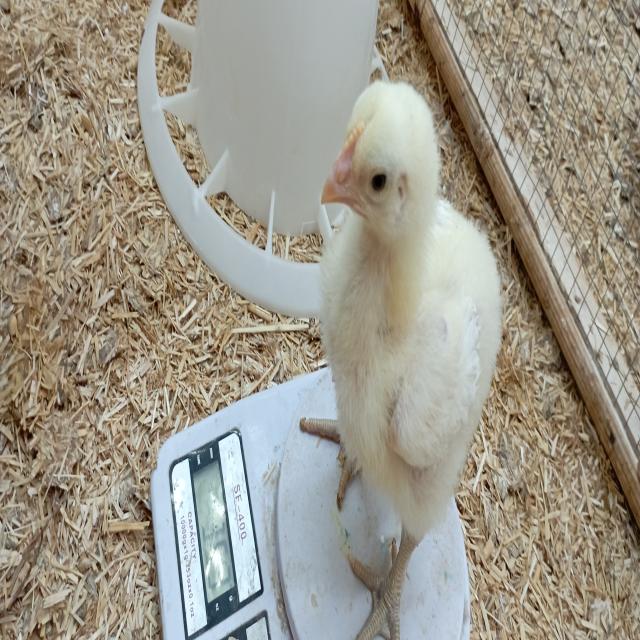
Weight: 352 g